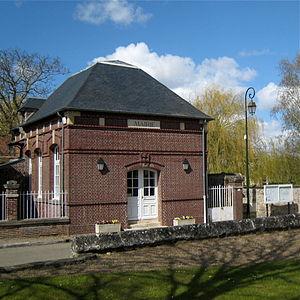
Lierville est une commune française située dans le département de l'Oise en région Hauts-de-France.